N. Veeraswamy

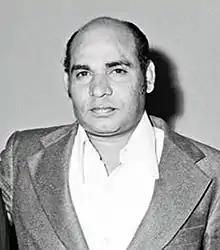

Nagappa Veeraswamy (17 April 1932 – 23 August 1992) was an Indian film producer and distributor, who produced under the house, Sri Eswari Productions. He produced 17 Kannada films and one Hindi film, from the early 1970s till his death in 1992. He is the father of Kannada film star and director V. Ravichandran.